Cycling at the 2012 Summer Olympics – Men's individual road race

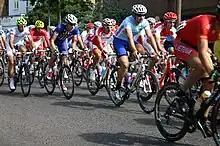
The race going through Teddington

The race was long and began with a mass start. Crowds were bolstered by free entry for 150 km of the 250 km route, recent British success in the 2012 Tour de France and the possibility of the host nation winning its first gold medal of the 2012 Olympics through Mark Cavendish. Originally 3,500 paid tickets were made available for the grandstand area on Box Hill where the cyclists would undertake nine laps, but due to demand this was increased to 15,000 tickets.